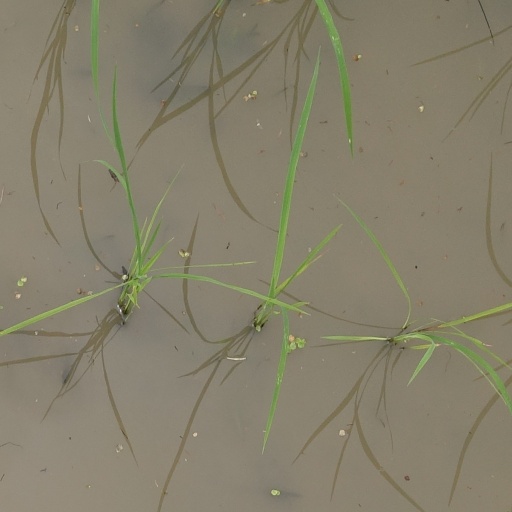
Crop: rice